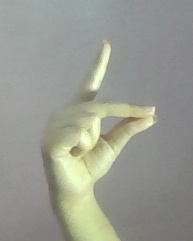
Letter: ta